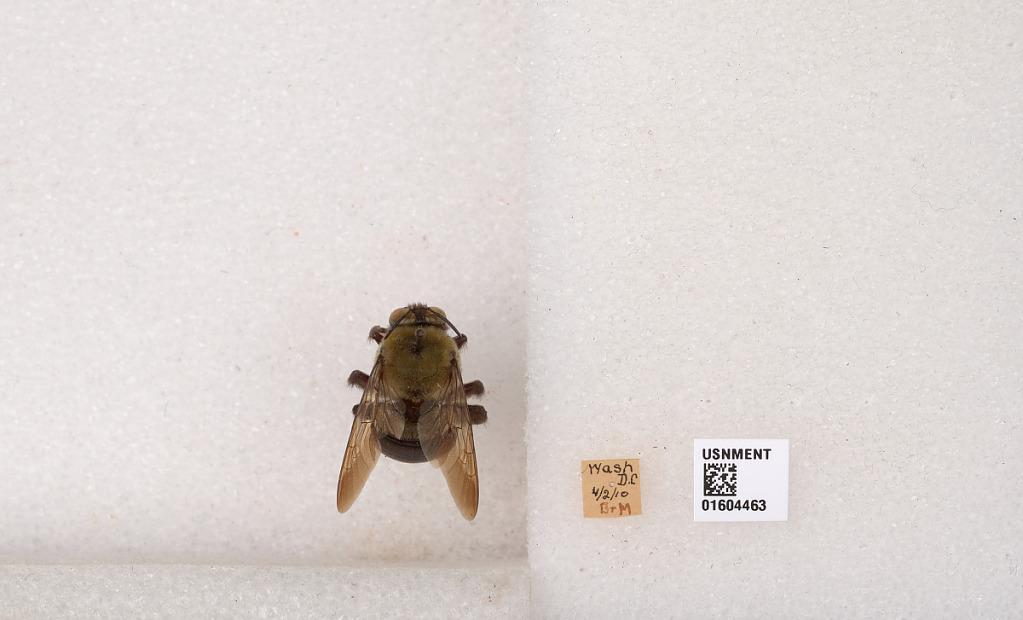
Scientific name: Xylocopa (Xylocopoides) virginica virginica (Linnaeus)
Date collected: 1910-4-2
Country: United States
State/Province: Washington, D.C.
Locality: Washington, D.C.